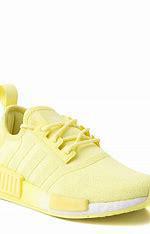
Brand: adidas
Model: NMD_R1 Athletic